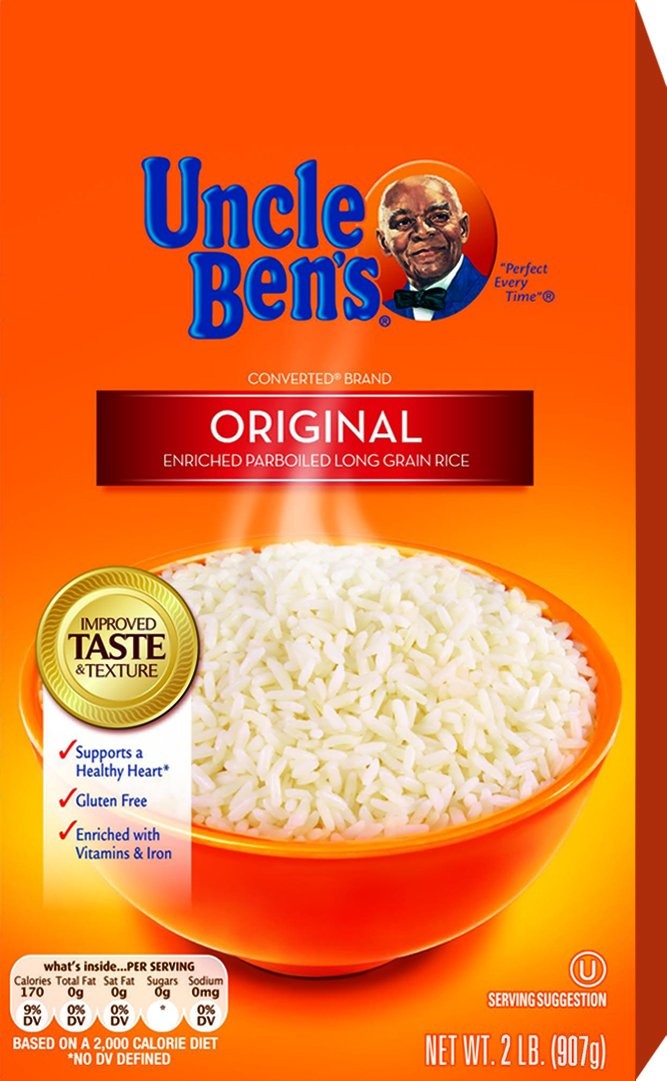
Item Name: UNCLE BEN'S Original Long Grain White Rice, 2lb.
Bullet Point 1: A delicious, long grain white rice for all types of rice dishes
Bullet Point 2: 2 pound package
Bullet Point 3: Gluten free, sodium free, naturally fat free, cholesterol free
Bullet Point 4: Supports a healthy heart* and a well-balanced diet
Bullet Point 5: Uncle Ben’s uses premium rice grains grown in the U.S.A.
Value: 32.0
Unit: Ounce

Price: 7.36